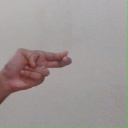
अक्षर: ह